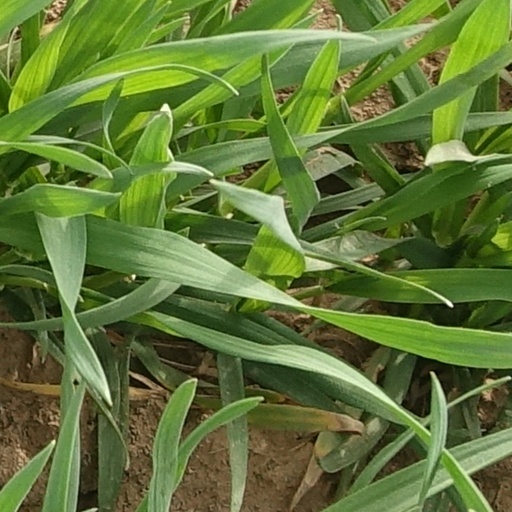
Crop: wheat